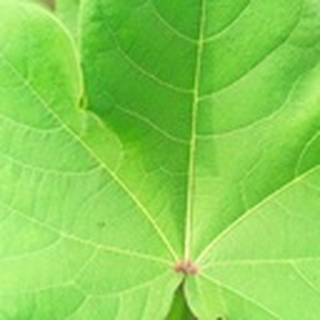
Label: healthy_cotton